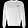
Label: Pullover